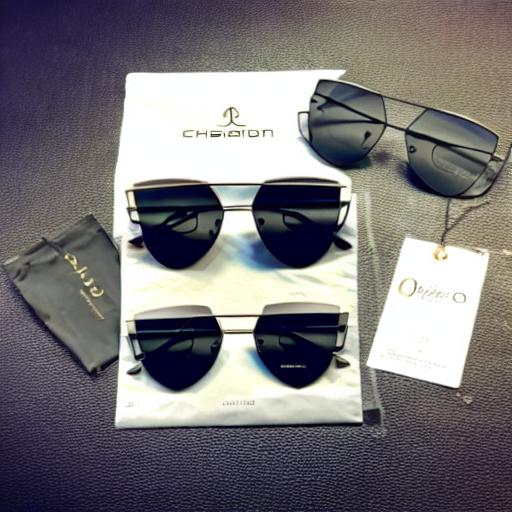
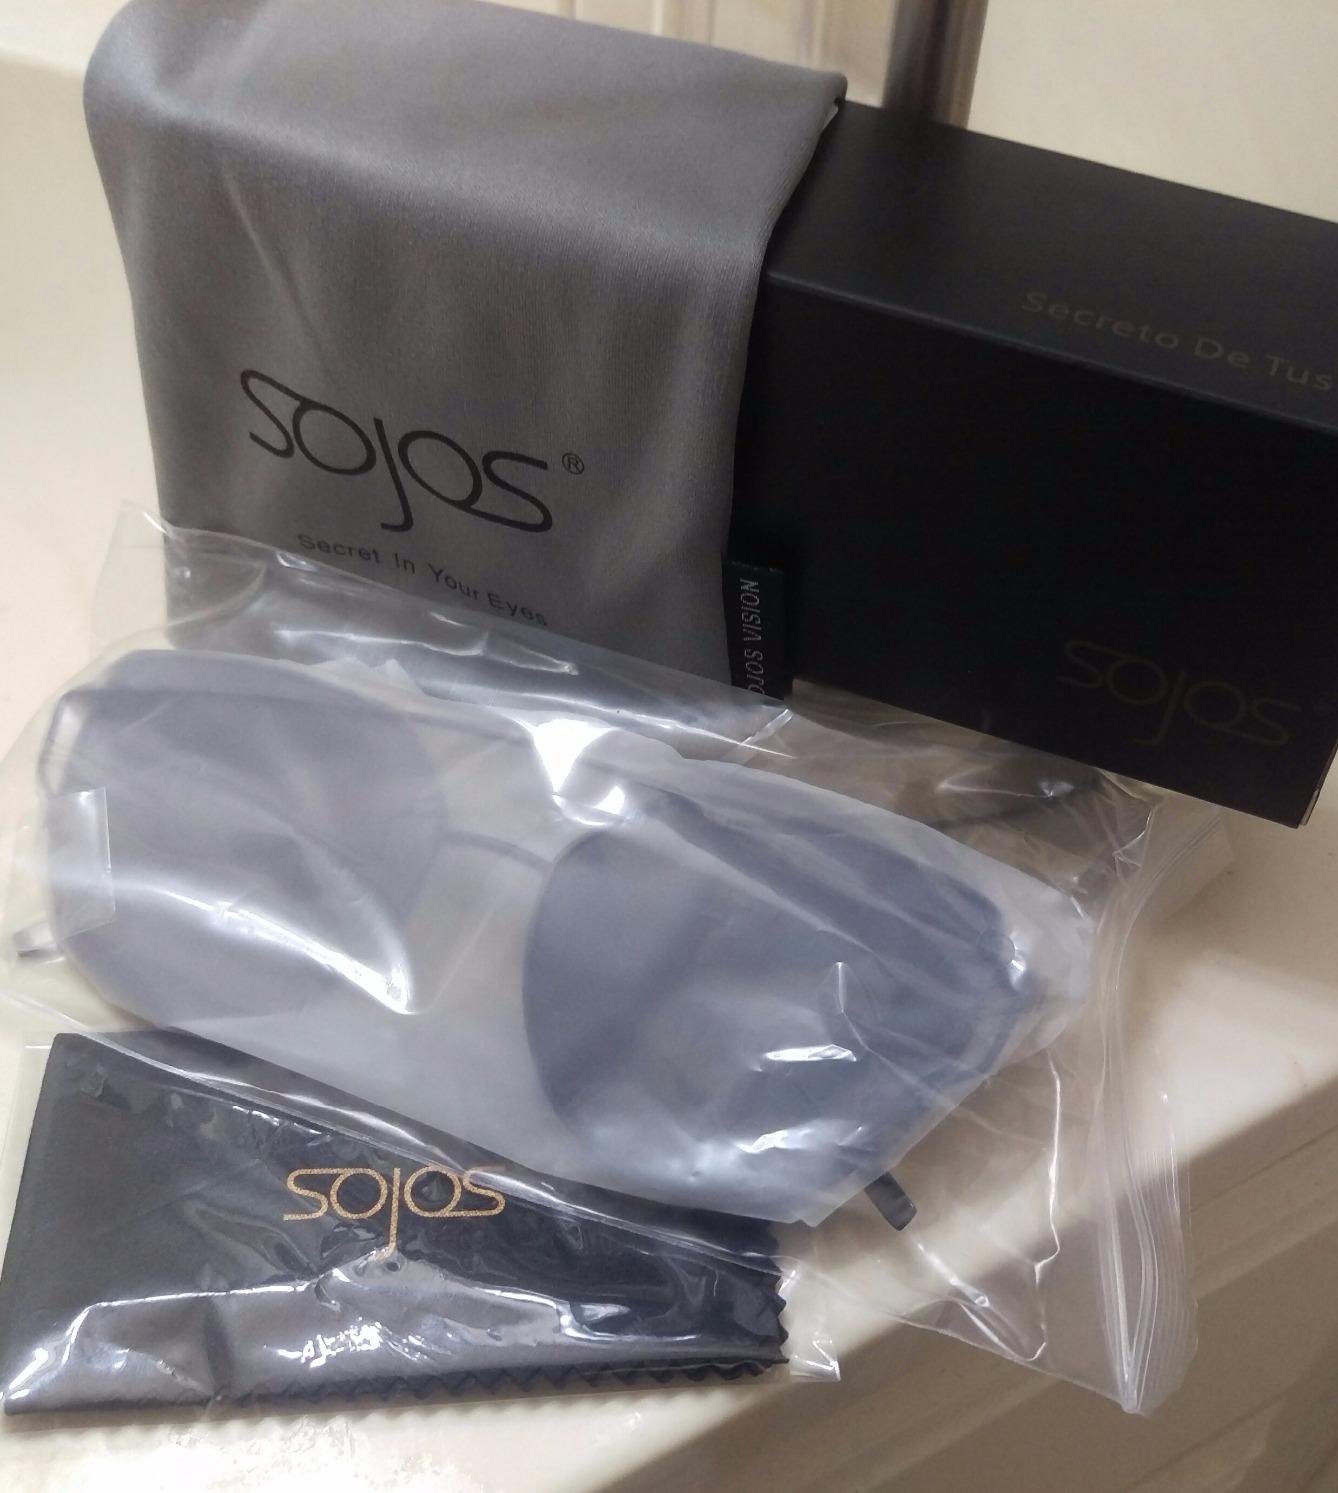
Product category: accessories_sunglasses
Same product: no